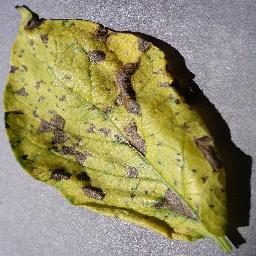
Etiqueta: Tizon_Temprano